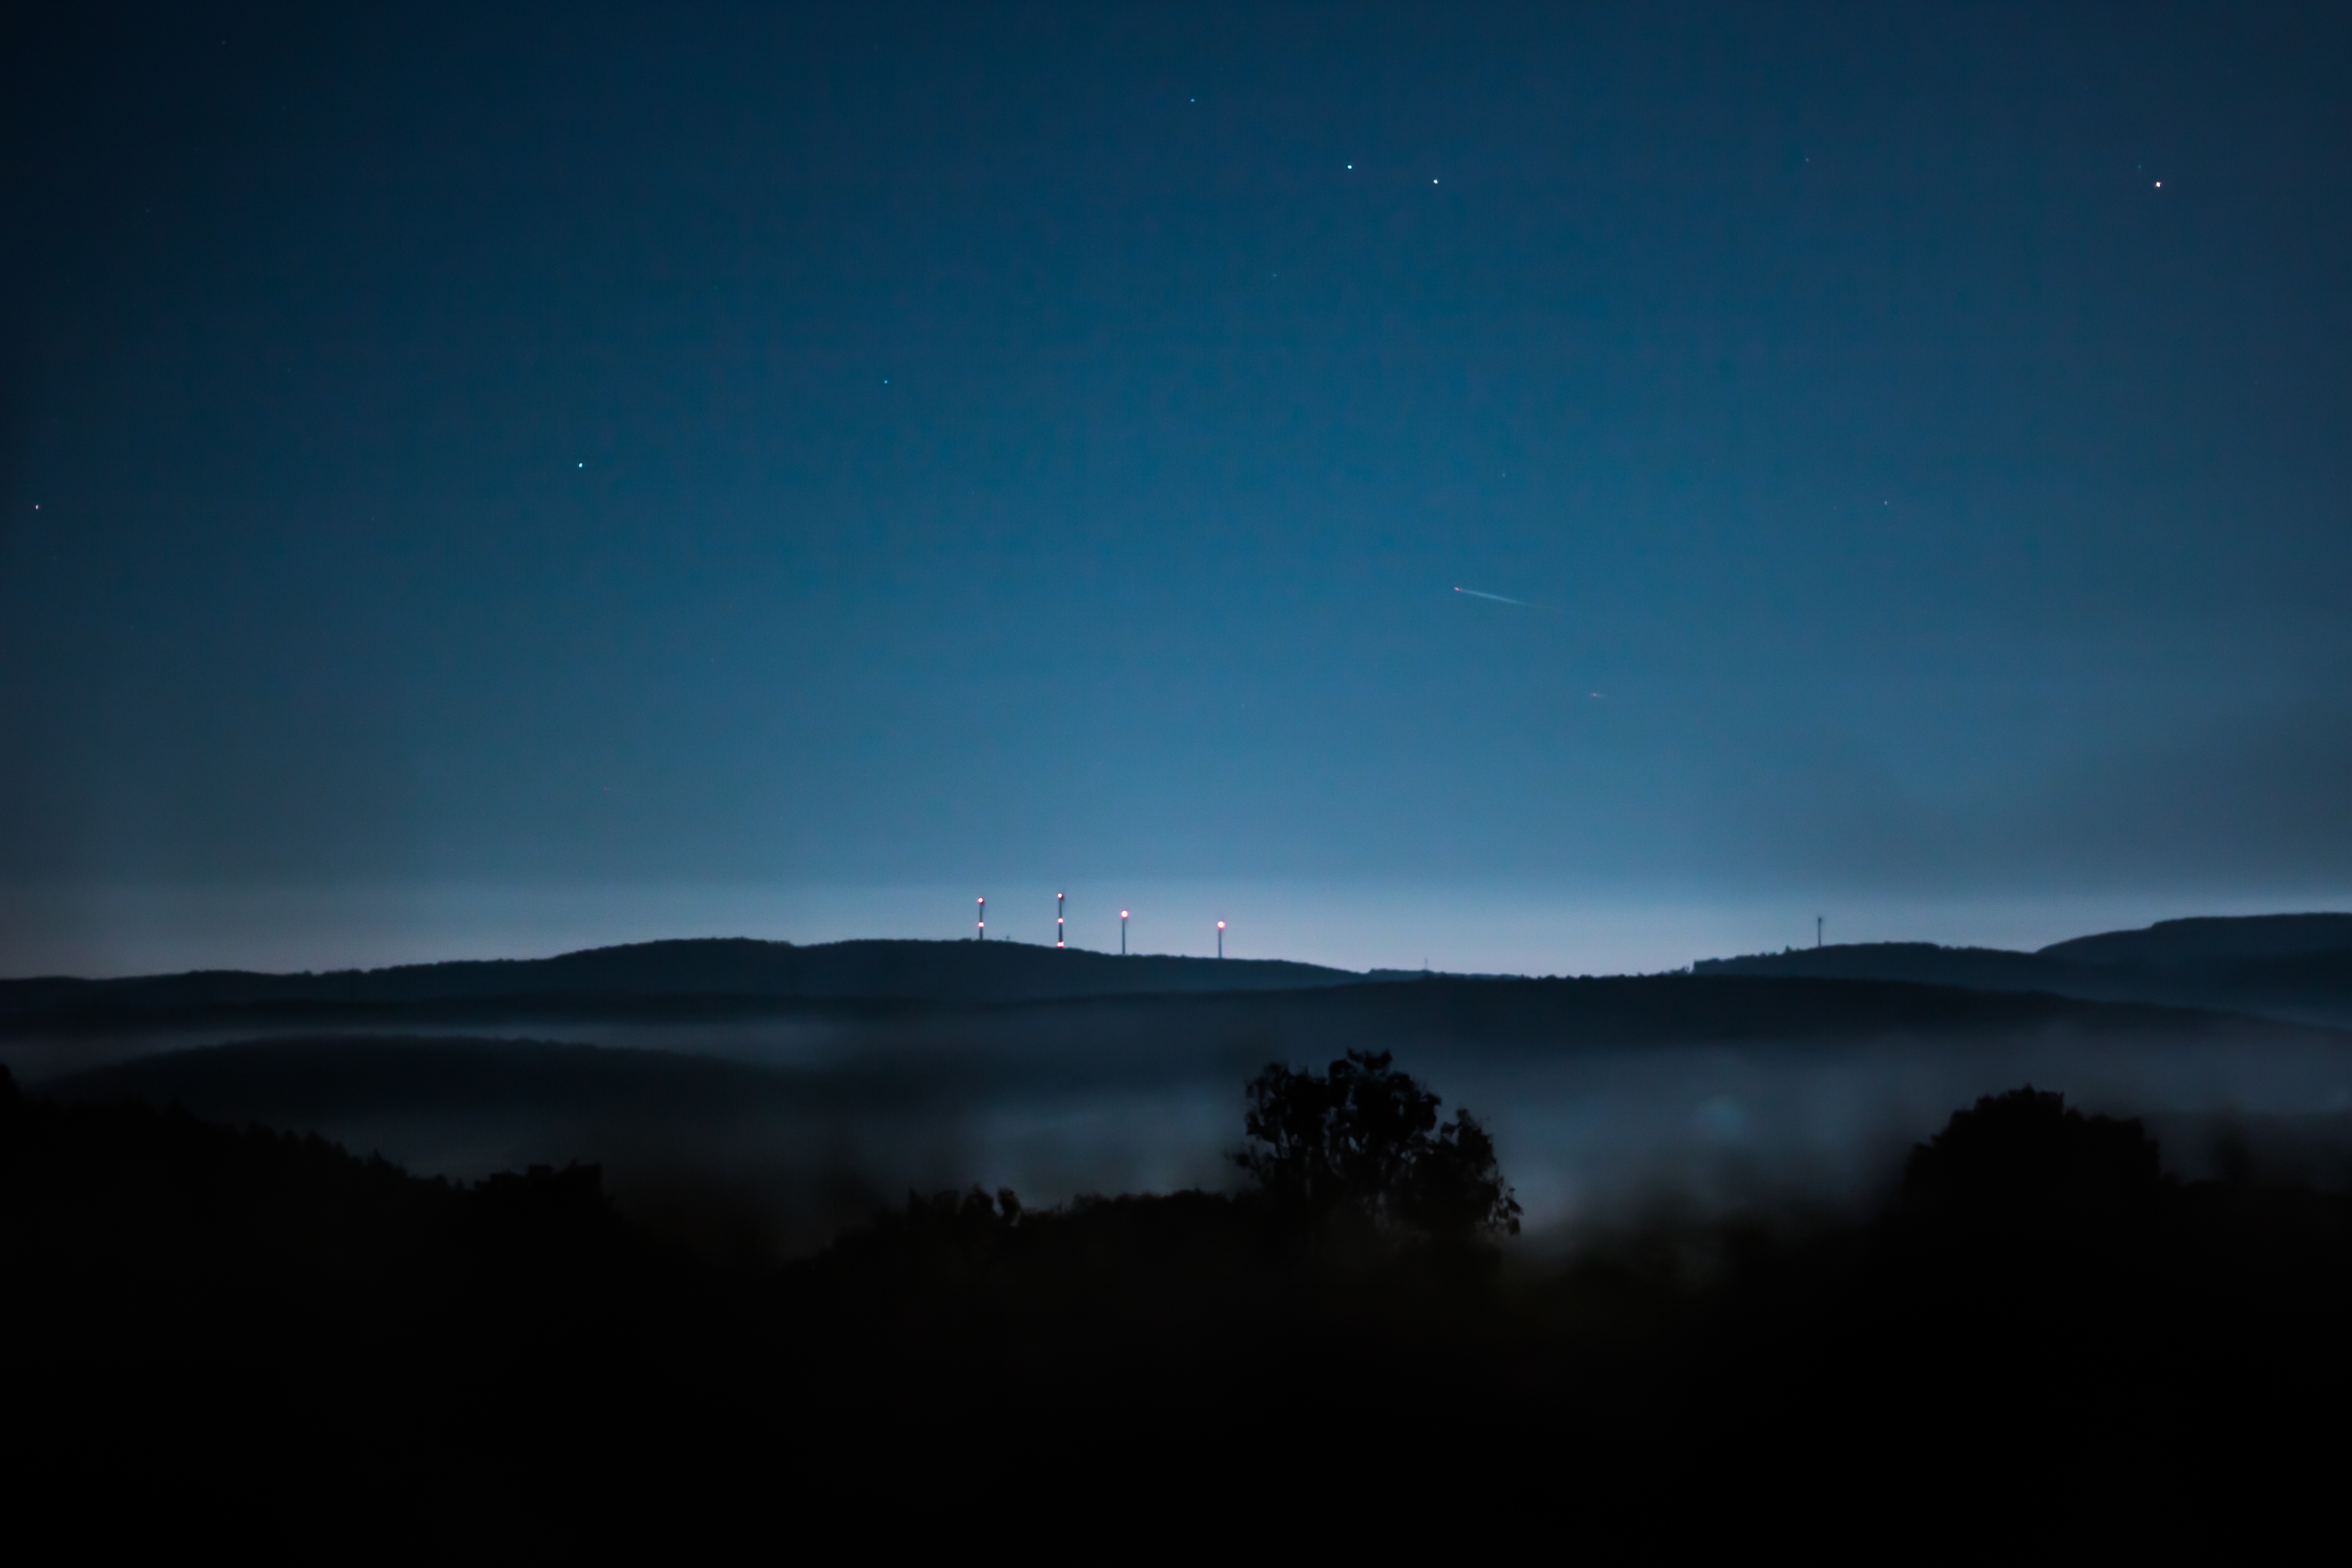
horizon, mountain, cloud, sky, night, dawn, atmosphere, dusk, evening, darkness, aurora, moonlight, astronomical object, atmospheric phenomenon